Dirk Van Loon House

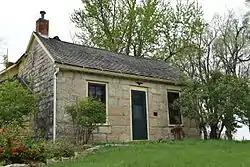

The Dirk Van Loon House – also known as the Rock House – is an historic residence located in Pella, Iowa, United States. Van Loon was a native of the Netherlands who immigrated to Pella in 1856. He bought this property from Dominie Scholte, the town's founder. Van Loon built the single-story, coarsely dressed, native limestone structure, and the frame addition off the back as his family grew. In 1875, he became a homesteader in Kansas. The house was listed on the National Register of Historic Places in 1982.